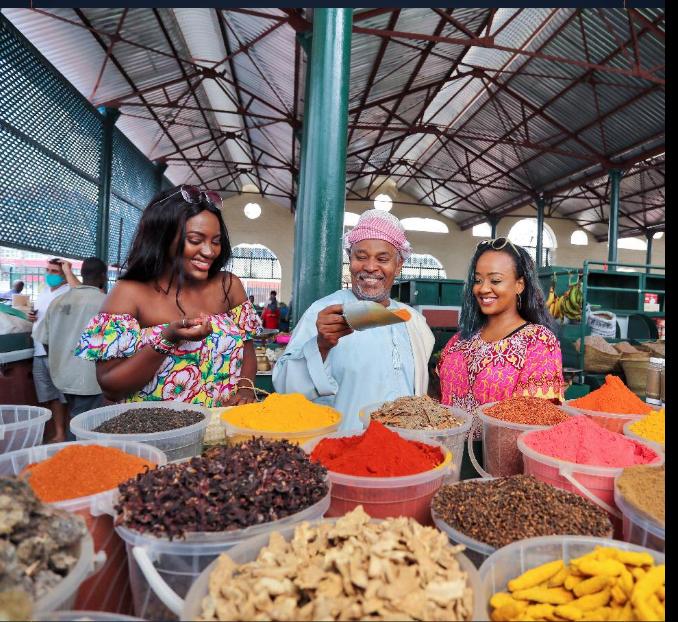
Watu watatu kwenye soko la viuongo au bidhaa mbalimbali. Katikati kuna mwanaume mwenye ndevu na kofia. Ameshika kitu mkononi. Kushoto kwake kuna mwanamke akichagua kitu kutoka kwenye chombo na kulia kuna mwanamke mwingine akitabasamu.